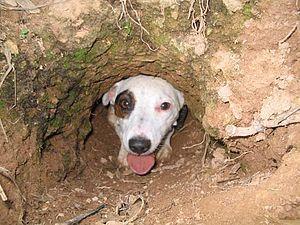
Le Jack Russell terrier ou Jack Russell, est une race de chien de petite taille, destinée à l'origine à la chasse. Il appartient au groupe des terriers, soit au groupe 3. Il doit son nom au pasteur John Russell, surnommé Jack, qui, au cours de la deuxième moitié du XIXe siècle, s'est fait connaître comme éleveur d'une des meilleures lignées de fox-terrier du Devonshire, en Angleterre.